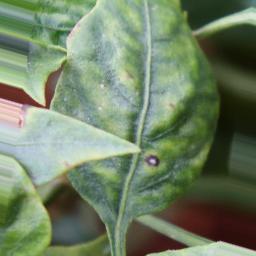
Label: cercospora